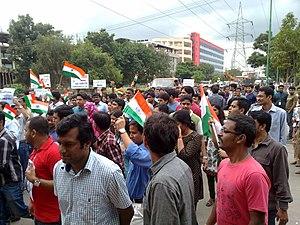
Le mouvement anti-corruption indien de 2011 est une série de manifestations et de protestations à travers l'Inde afin de revendiquer l'adoption et la mise en application d'une législation rigoureuse contre la corruption politique.